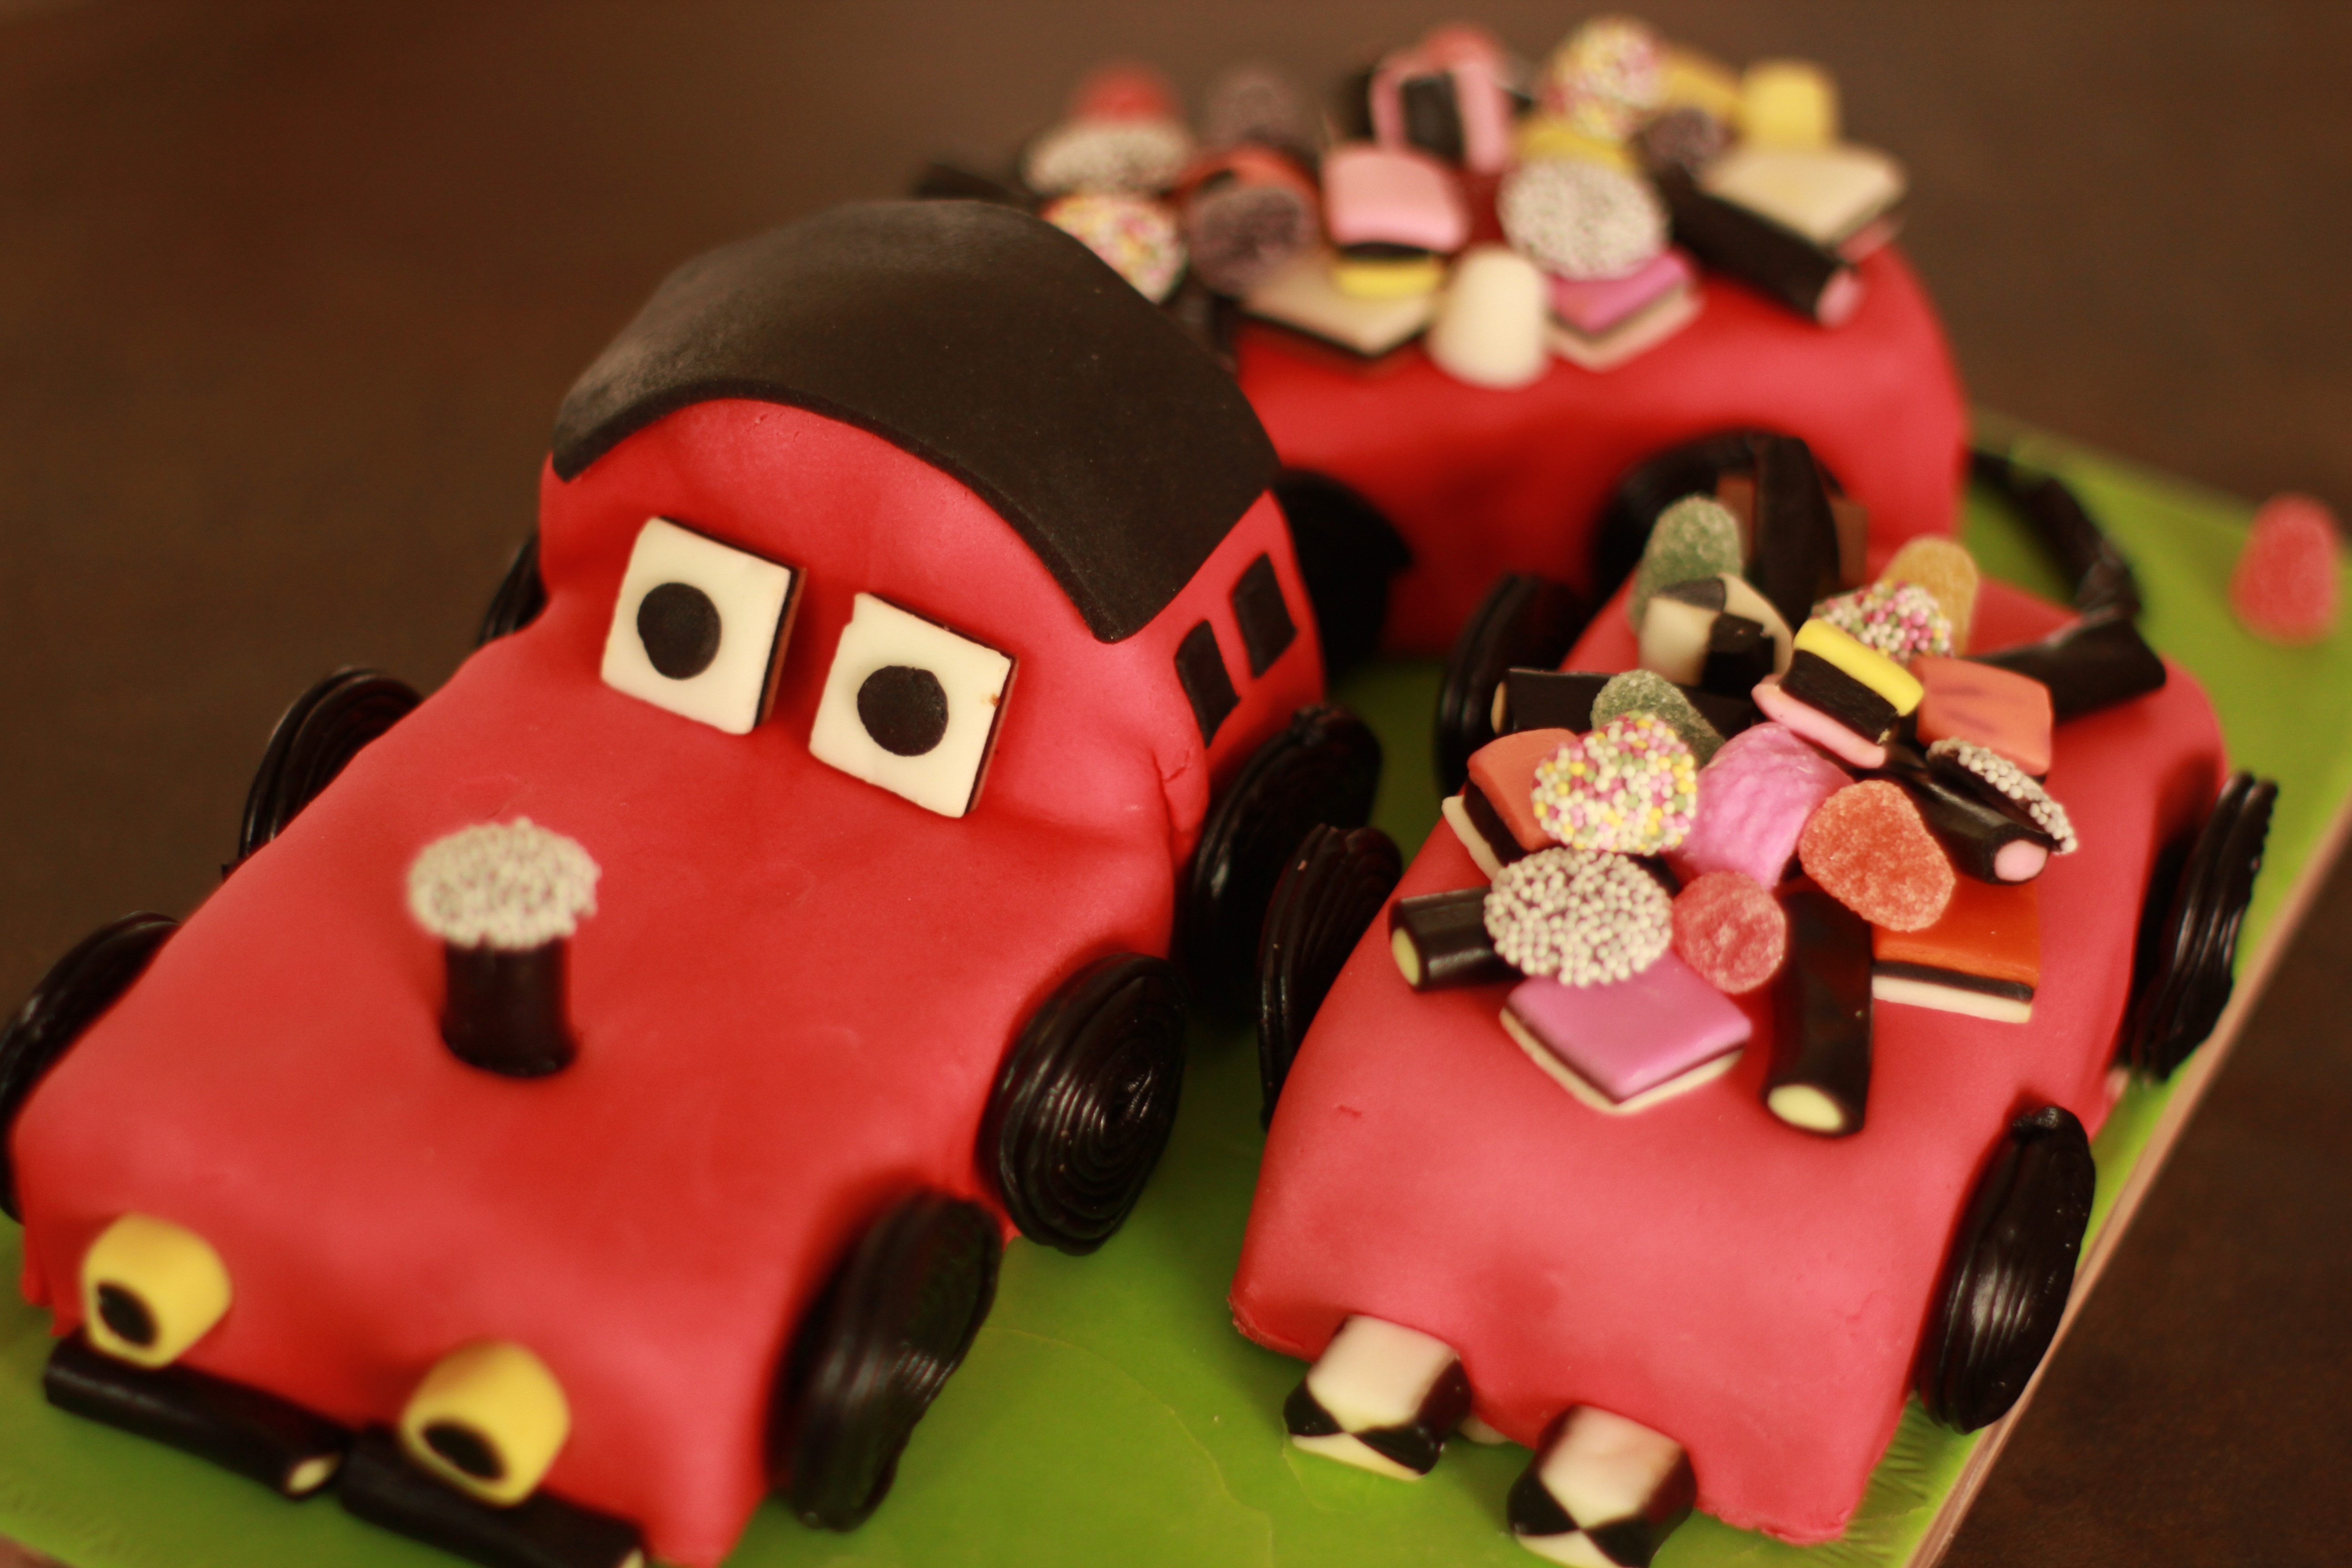
boy, train, gift, food, red, child, dessert, cuisine, cake, birthday cake, festival, candles, icing, balloons, candy, fondant, birthday, sweetness, baked goods, torte, sugar paste, cake decorating